Tokyo Express: The Guadalcanal Naval Campaign – 1942

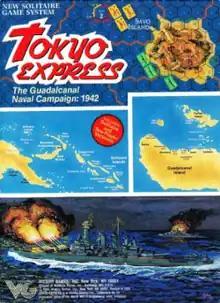
Cover art by Ted Koller

Tokyo Express: The Guadalcanal Naval Campaign – 1942 is a solitaire board wargame published Victory Games in 1988.